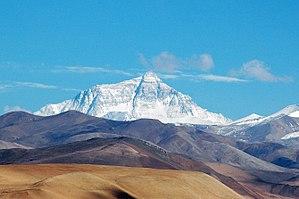
La réserve naturelle du Qomolangma est une réserve de biosphère située dans la Préfecture de Xigazê de la région autonome du Tibet en Chine. Elle correspond à la partie septentrionale du massif de l'Everest, dont le nom officiel en Chine est Qomolongma. Elle participe avec le parc national de Sagarmatha au Népal à la protection des monts de l'Everest.